Stardate

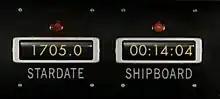
Ship’s chronometer

Stardates usually are expressed with a single decimal digit, but sometimes with more than one. For instance, "The Next Generation" episode,"", displays the stardate 42073.1435. According to "The Star Trek Guide", the official writers' guide for the original series: